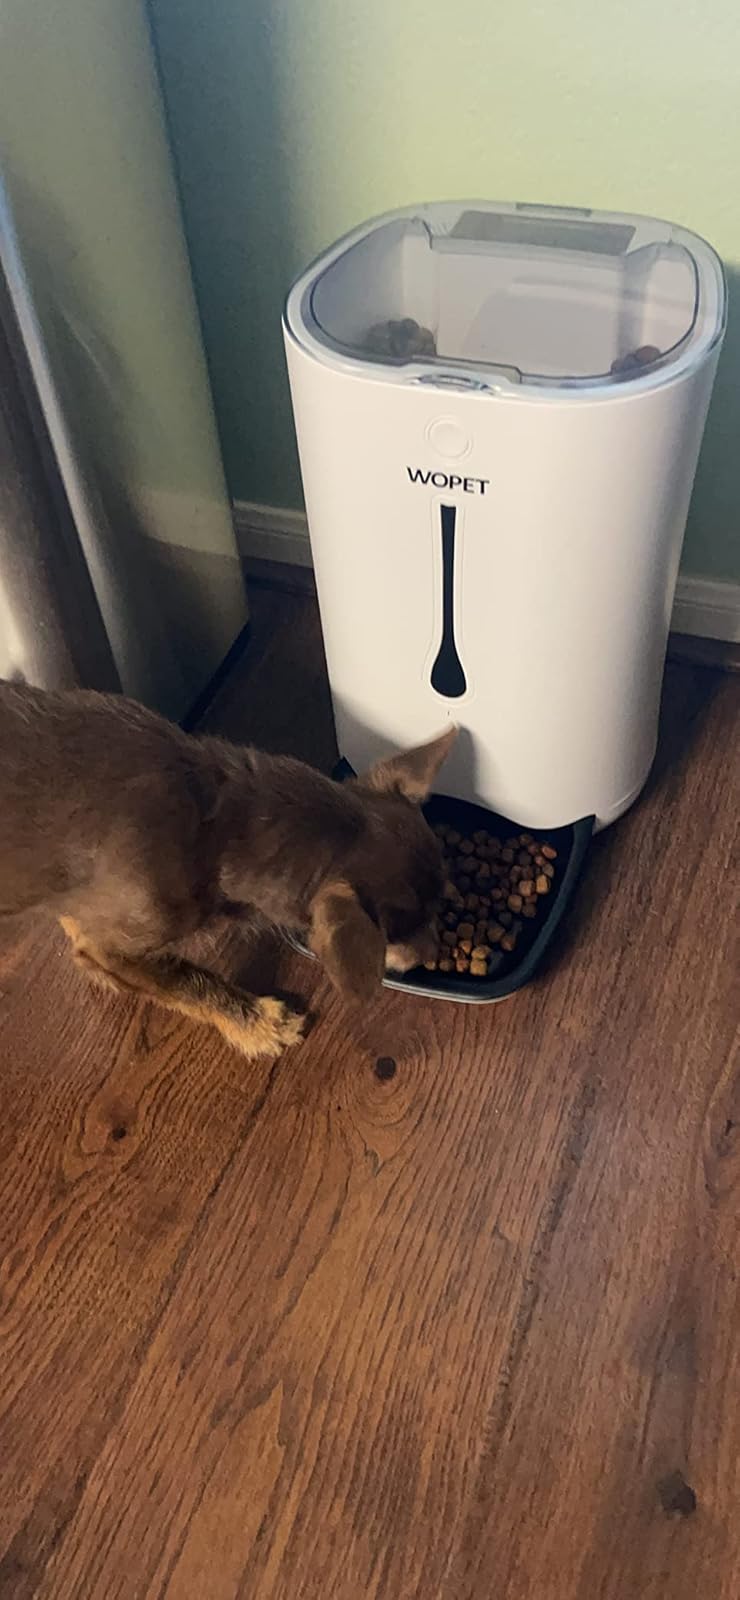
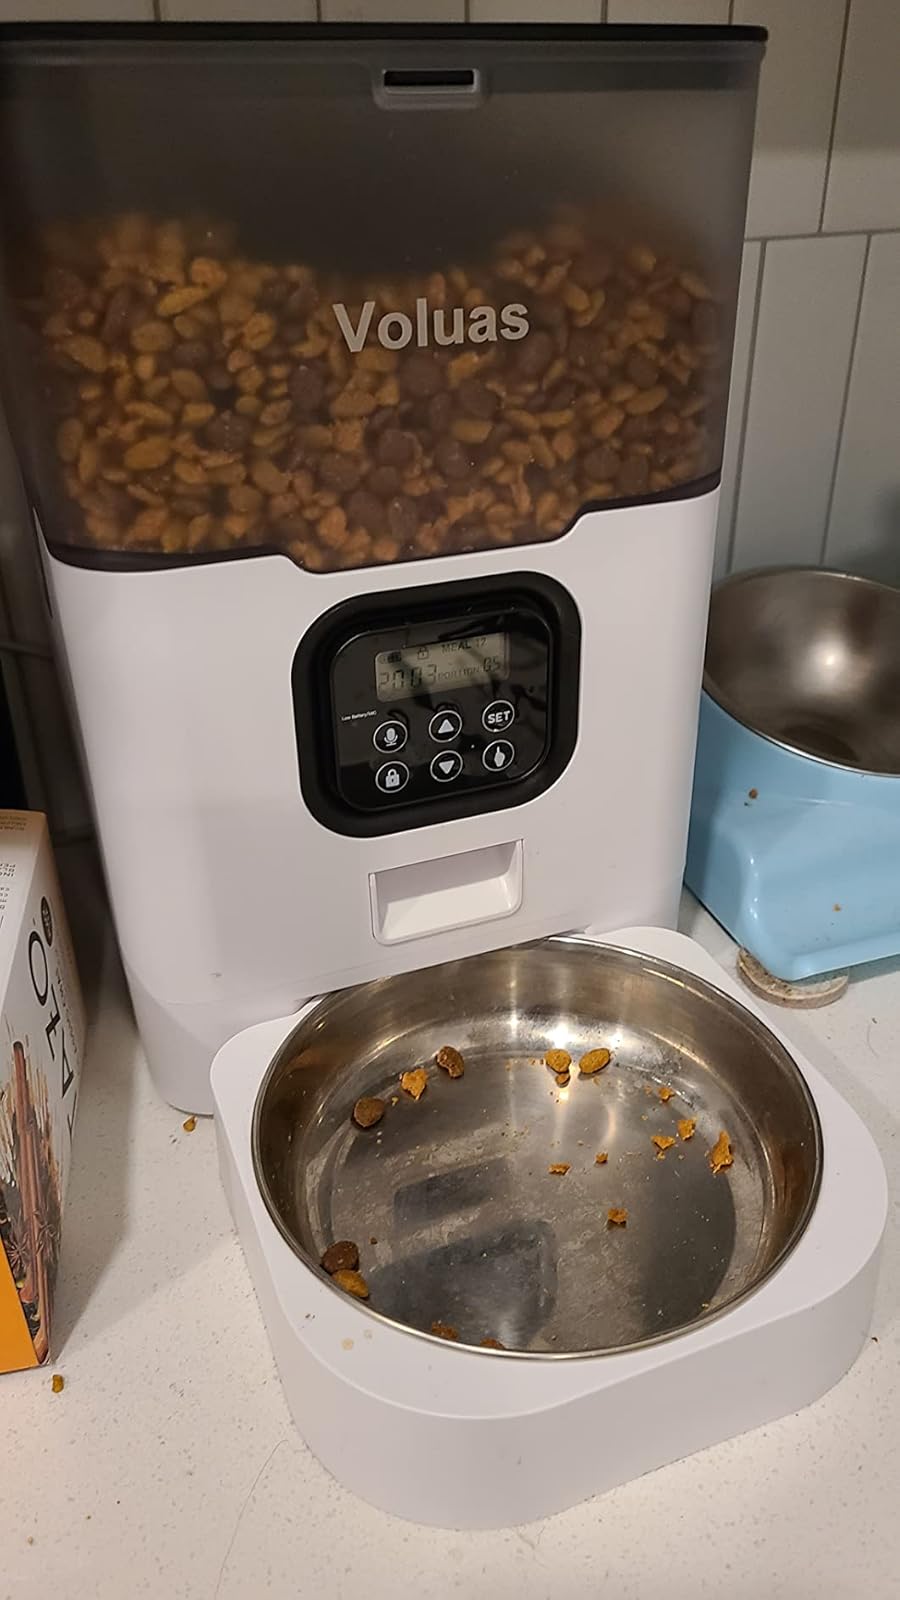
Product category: items_feeder
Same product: no